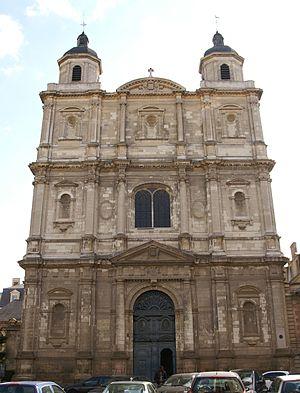
Façade de l’église Toussaints à Rennes.Brezhoneg: Talbenn iliz Toussaints e Roazhon.
L’église Toussaints ou de Toussaints, anciennement chapelle Saint-Thomas, est un édifice religieux et lieu de culte catholique de Rennes, de style baroque contre-réforme, situé au sud de la Vilaine, rue du Capitaine-Alfred-Dreyfus. Conçu de 1624 à 1651 en tant que chapelle du collège Saint-Thomas, cet édifice est devenu église paroissiale en 1803, en remplacement de l’ancienne église de Toussaints, qui se trouvait à 300 mètres de là.
Le lycée Émile-Zola est un établissement public d'enseignement secondaire de Rennes, situé avenue Janvier. C'est l'un des neuf premiers lycées français, créés en 1802. Il ouvre en 1803, succédant, sur le même site, au collège municipal et royal Saint-Thomas et à l'école centrale d'Ille-et-Vilaine.